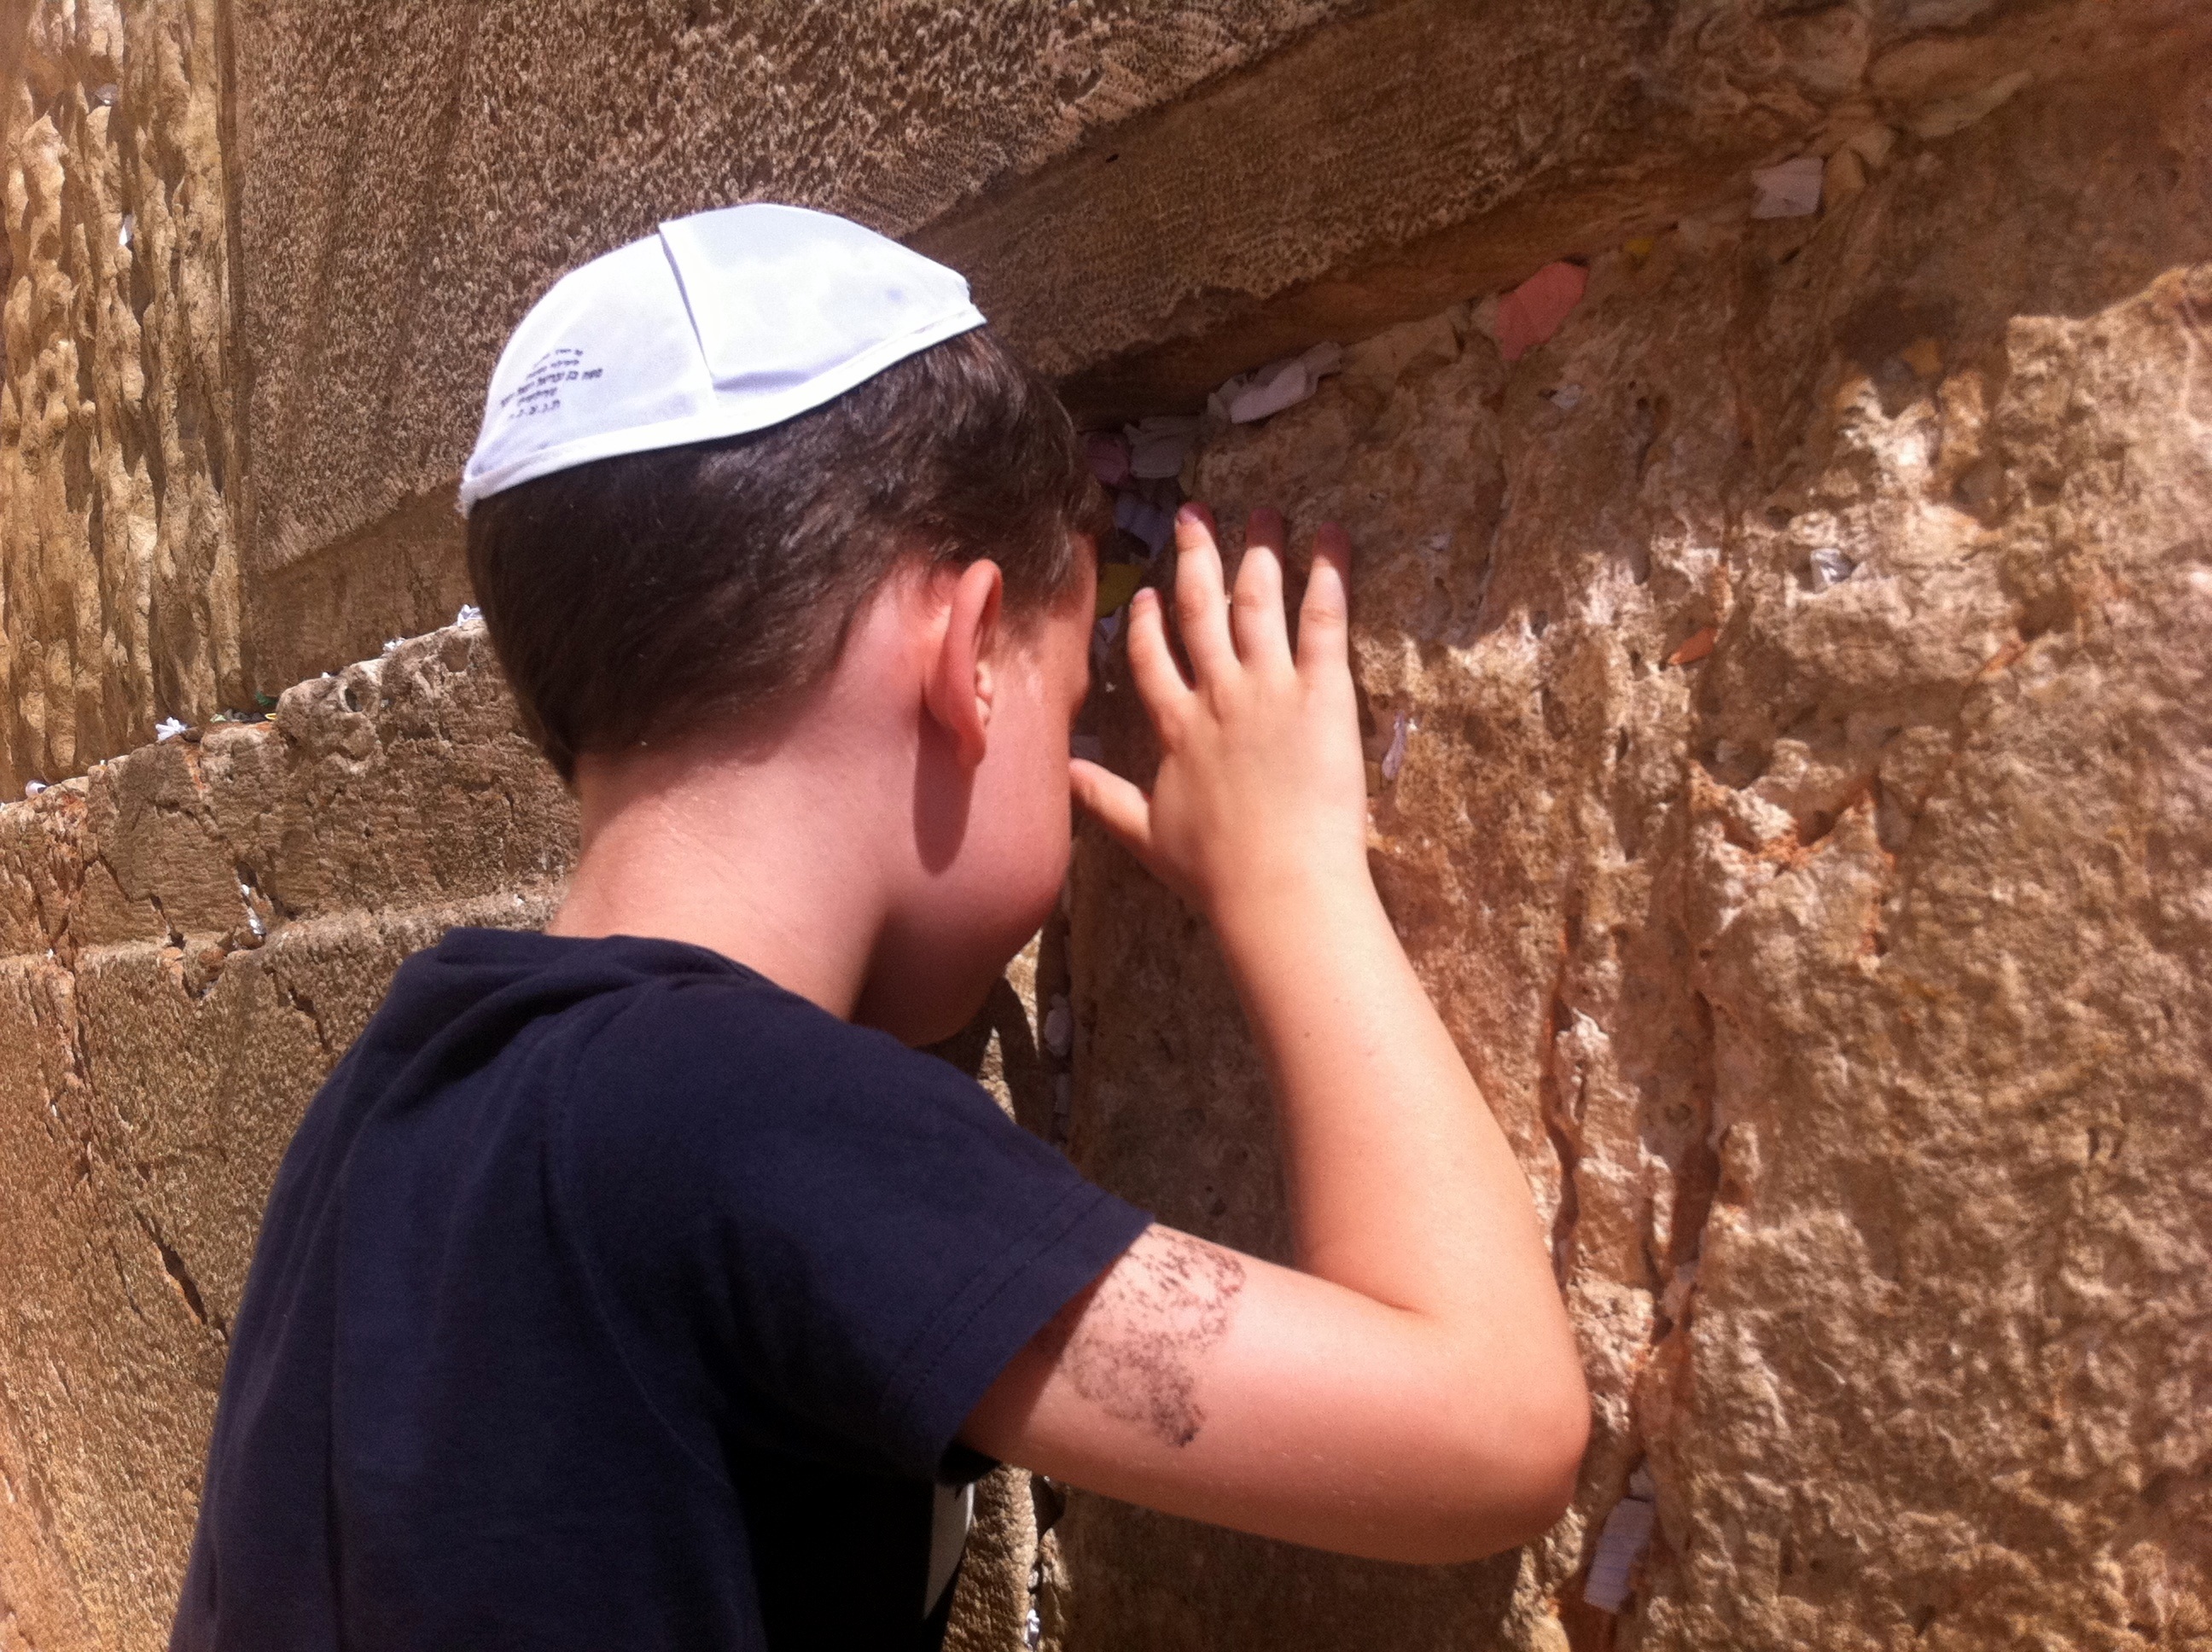
boy, adventure, soil, geology, jerusalem, israel, westwall, westernwall